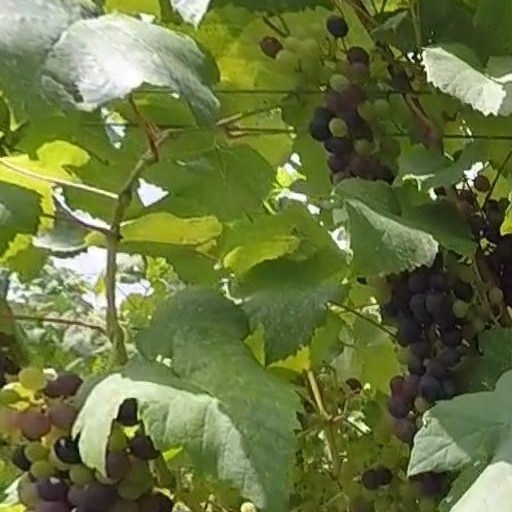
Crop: grape